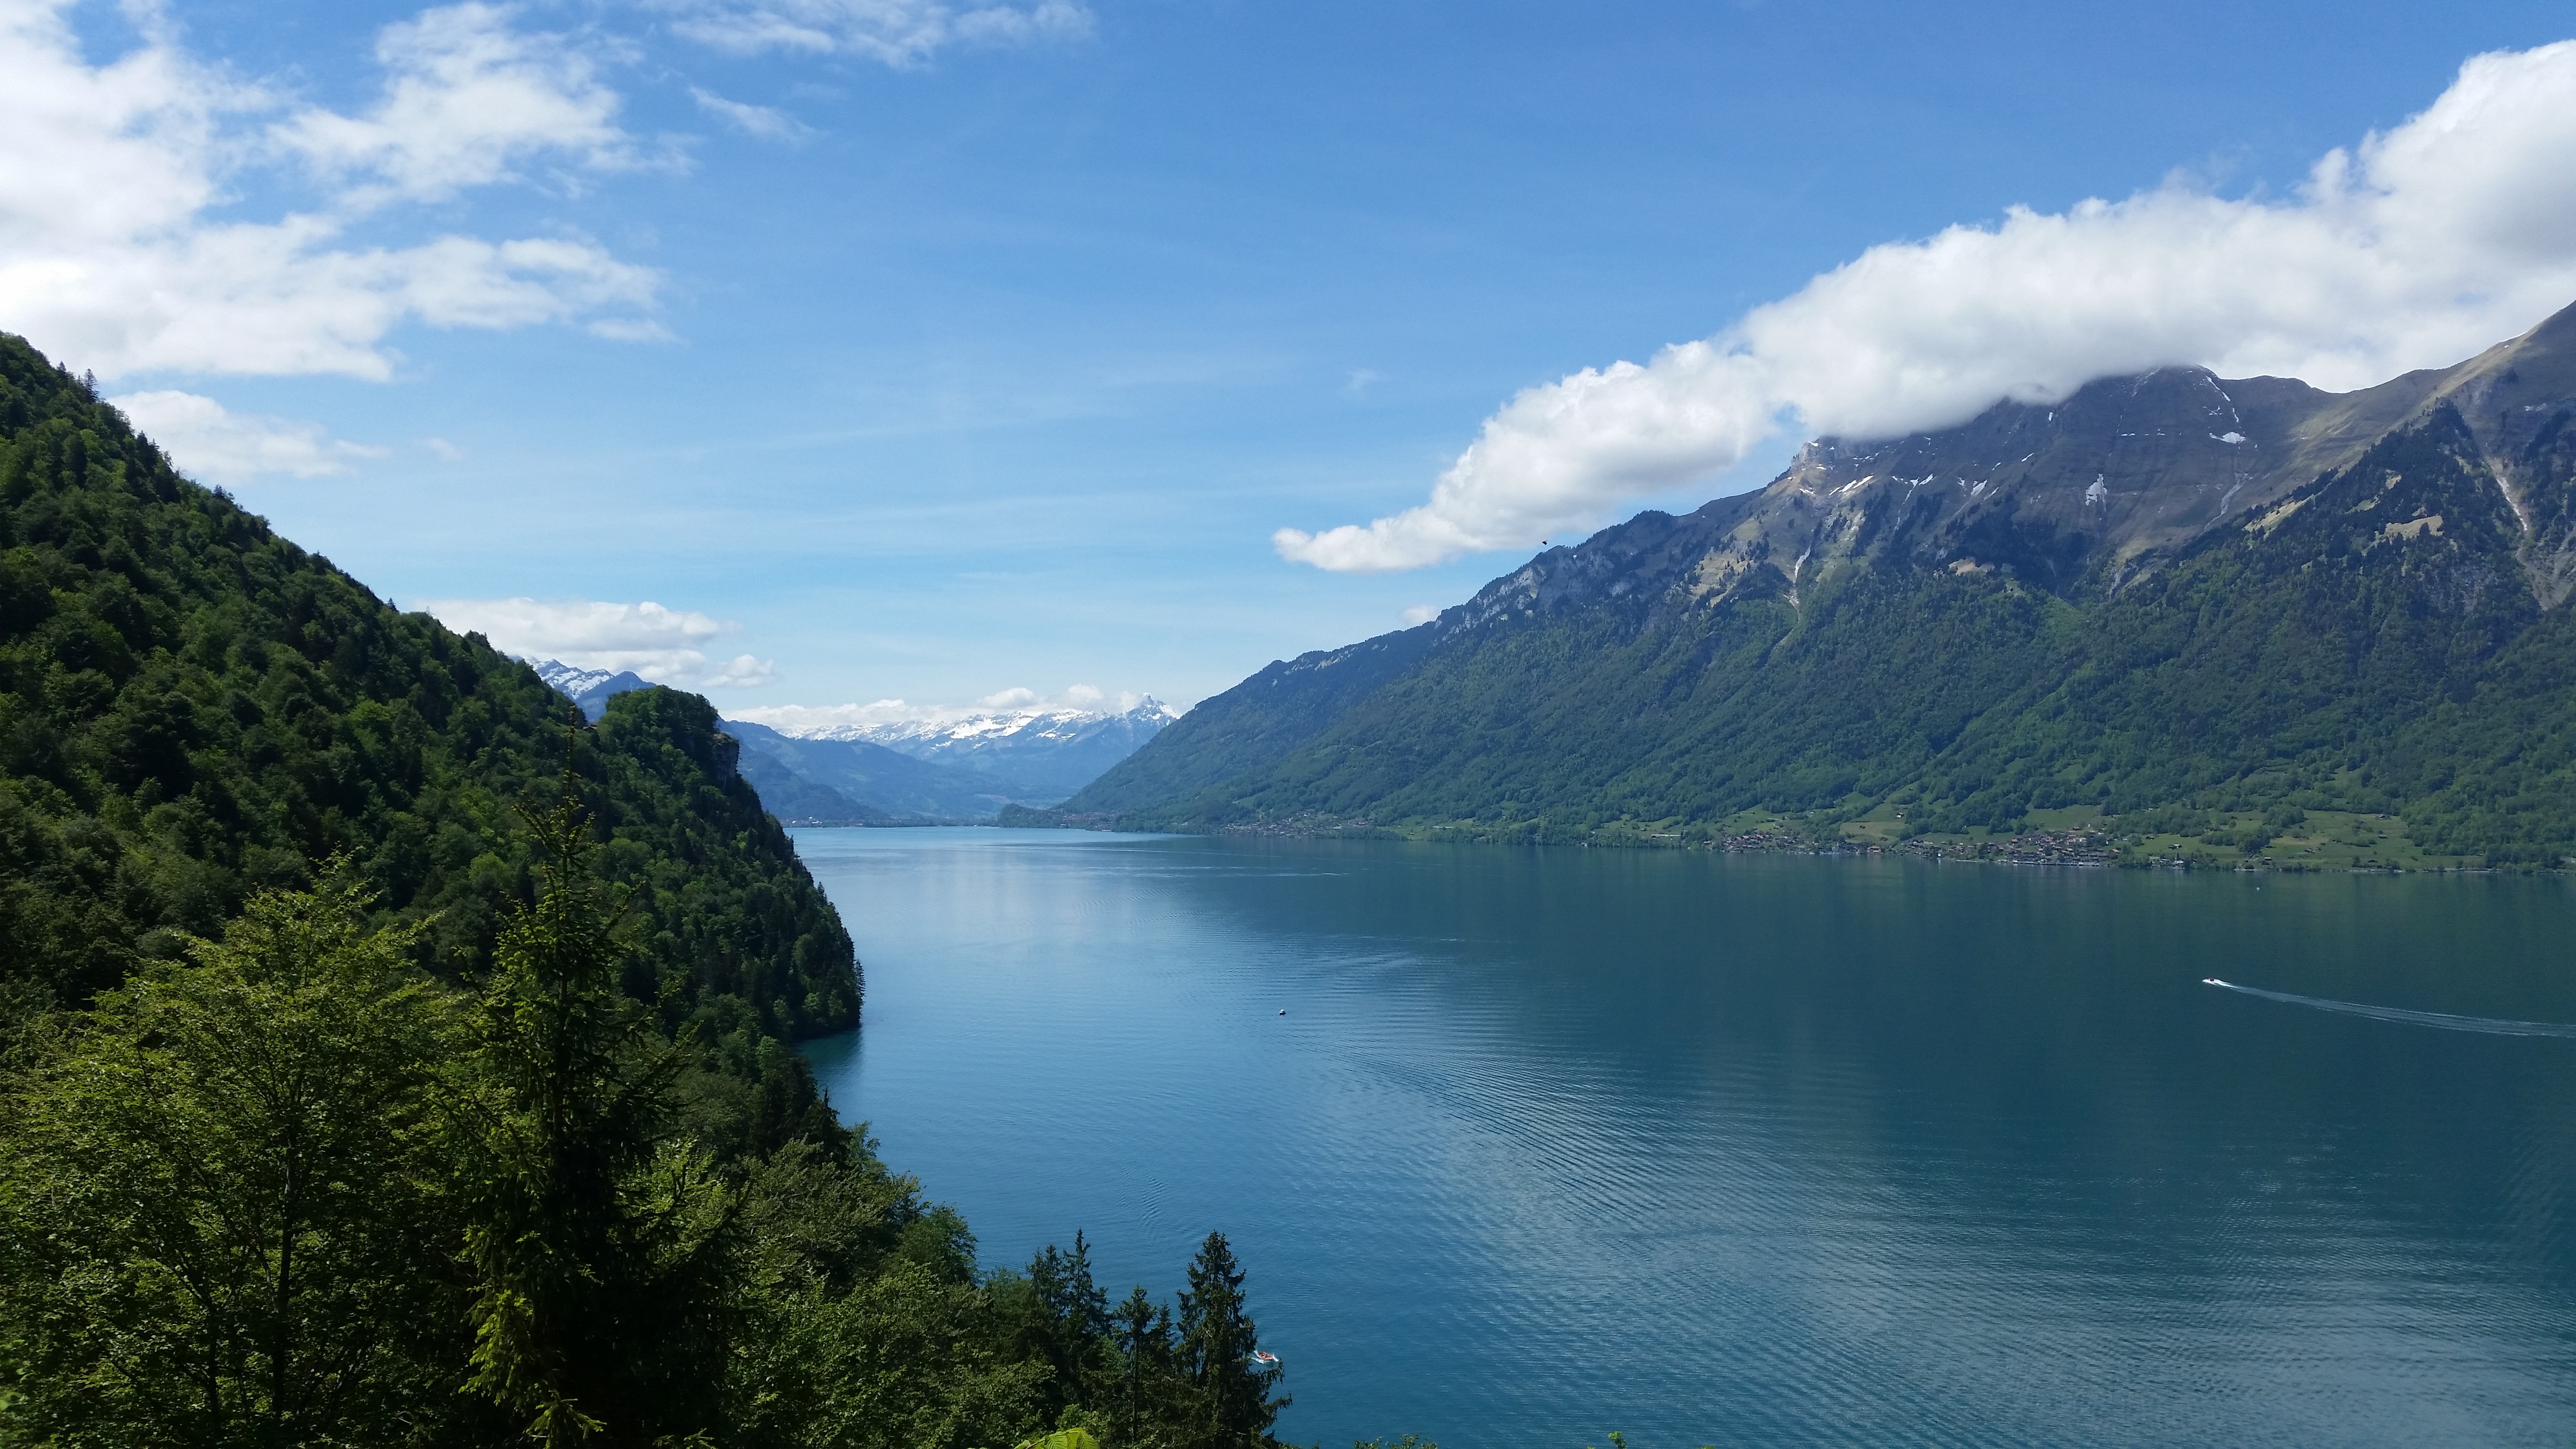
landscape, nature, mountain, cloud, lake, mountain range, summer, idyllic, reflection, alpine, fjord, reservoir, highland, body of water, mountains, alps, switzerland, bergsee, fell, loch, crater lake, landform, lake brienz, geographical feature, mountainous landforms, glacial landform